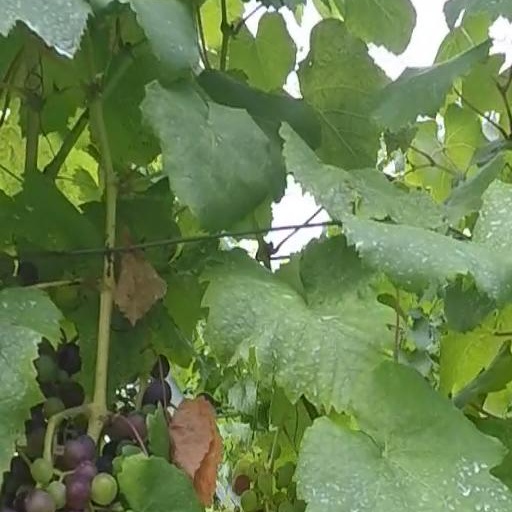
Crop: grape